Federico Lacroze

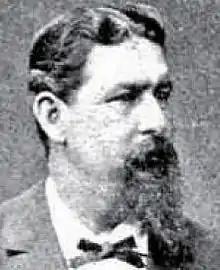
Portrait of Lacroze, late 1800s

Federico Lacroze (4 November 1835 – 16 February 1899) was an Argentine businessman and railway entrepreneur. He created the first tram line in Buenos Aires and his Buenos Aires Central Railway helped link the provinces of Entre Ríos, Corrientes and Misiones by rail to Argentina's capital. Lacroze is buried in La Recoleta Cemetery, Buenos Aires.